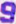
Number: 9